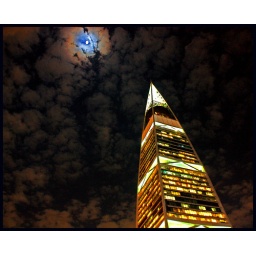
Al Faisaliah tower under a cloudy sky with full moon !!! Seen in explorer on Nov 11, 2008 #197